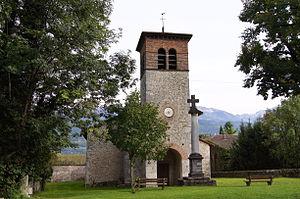
Eglise
La Terrasse est une commune française située dans le département de l'Isère et la région Auvergne-Rhône-Alpes. Ses habitants sont appelés les Terrassons.